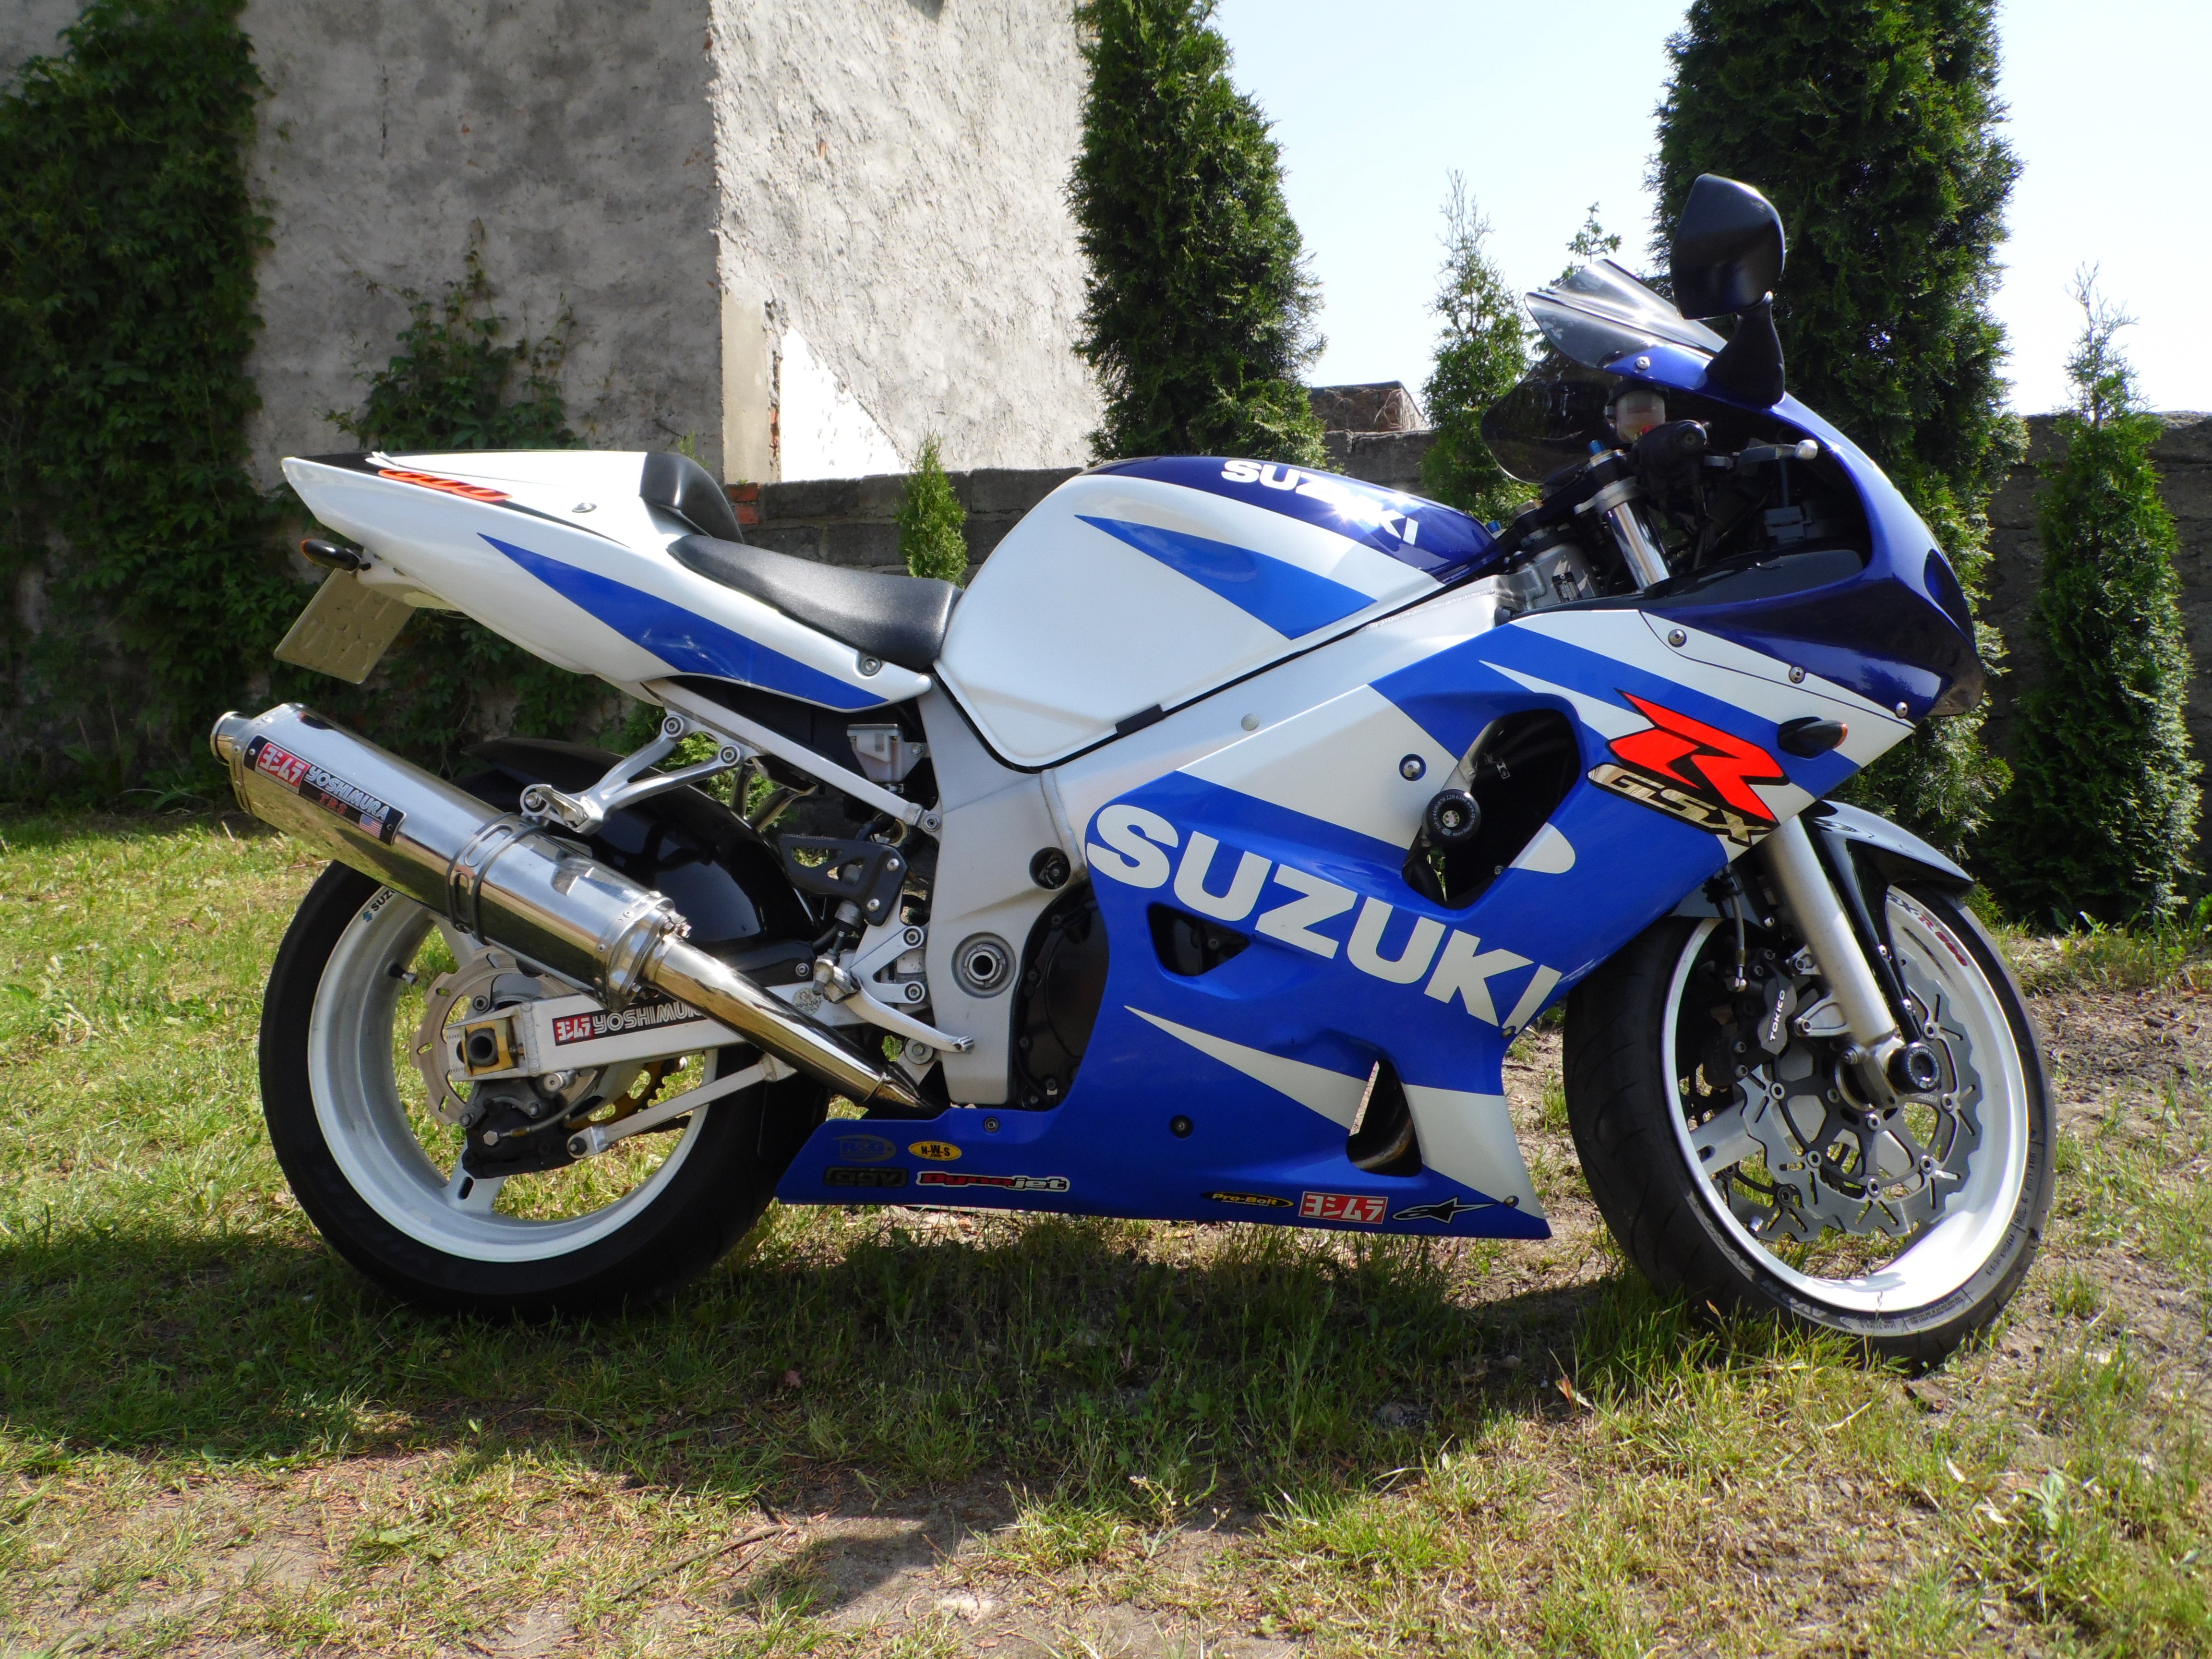
sport, car, wheel, vehicle, motorcycle, automotive, motor, honda, suzuki, motorcycling, land vehicle, automobile make, automotive exterior, supermoto, speeder